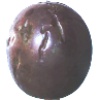
Label: passion_fruit